François Solier

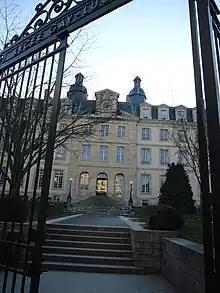
The . Solier was the first rector when the college was entrusted to the Jesuits in 1598

Father Solier was the first Jesuit rector at the College of Limoges when the management of the College of Limoges was entrusted to the Jesuits in 1598.